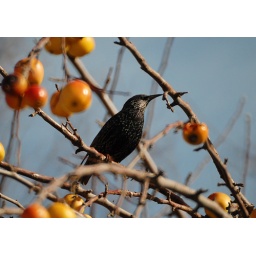
starling in apple tree rotten apples